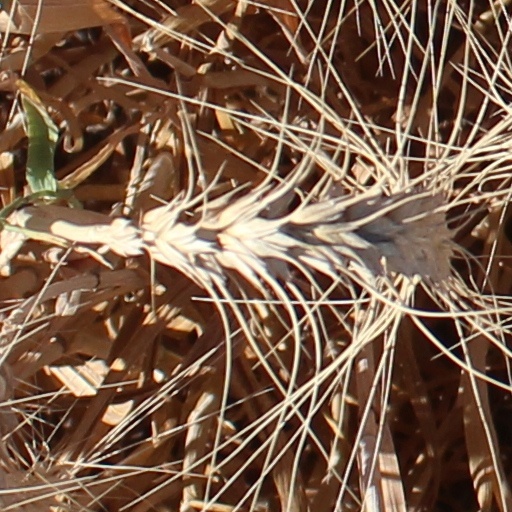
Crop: wheat